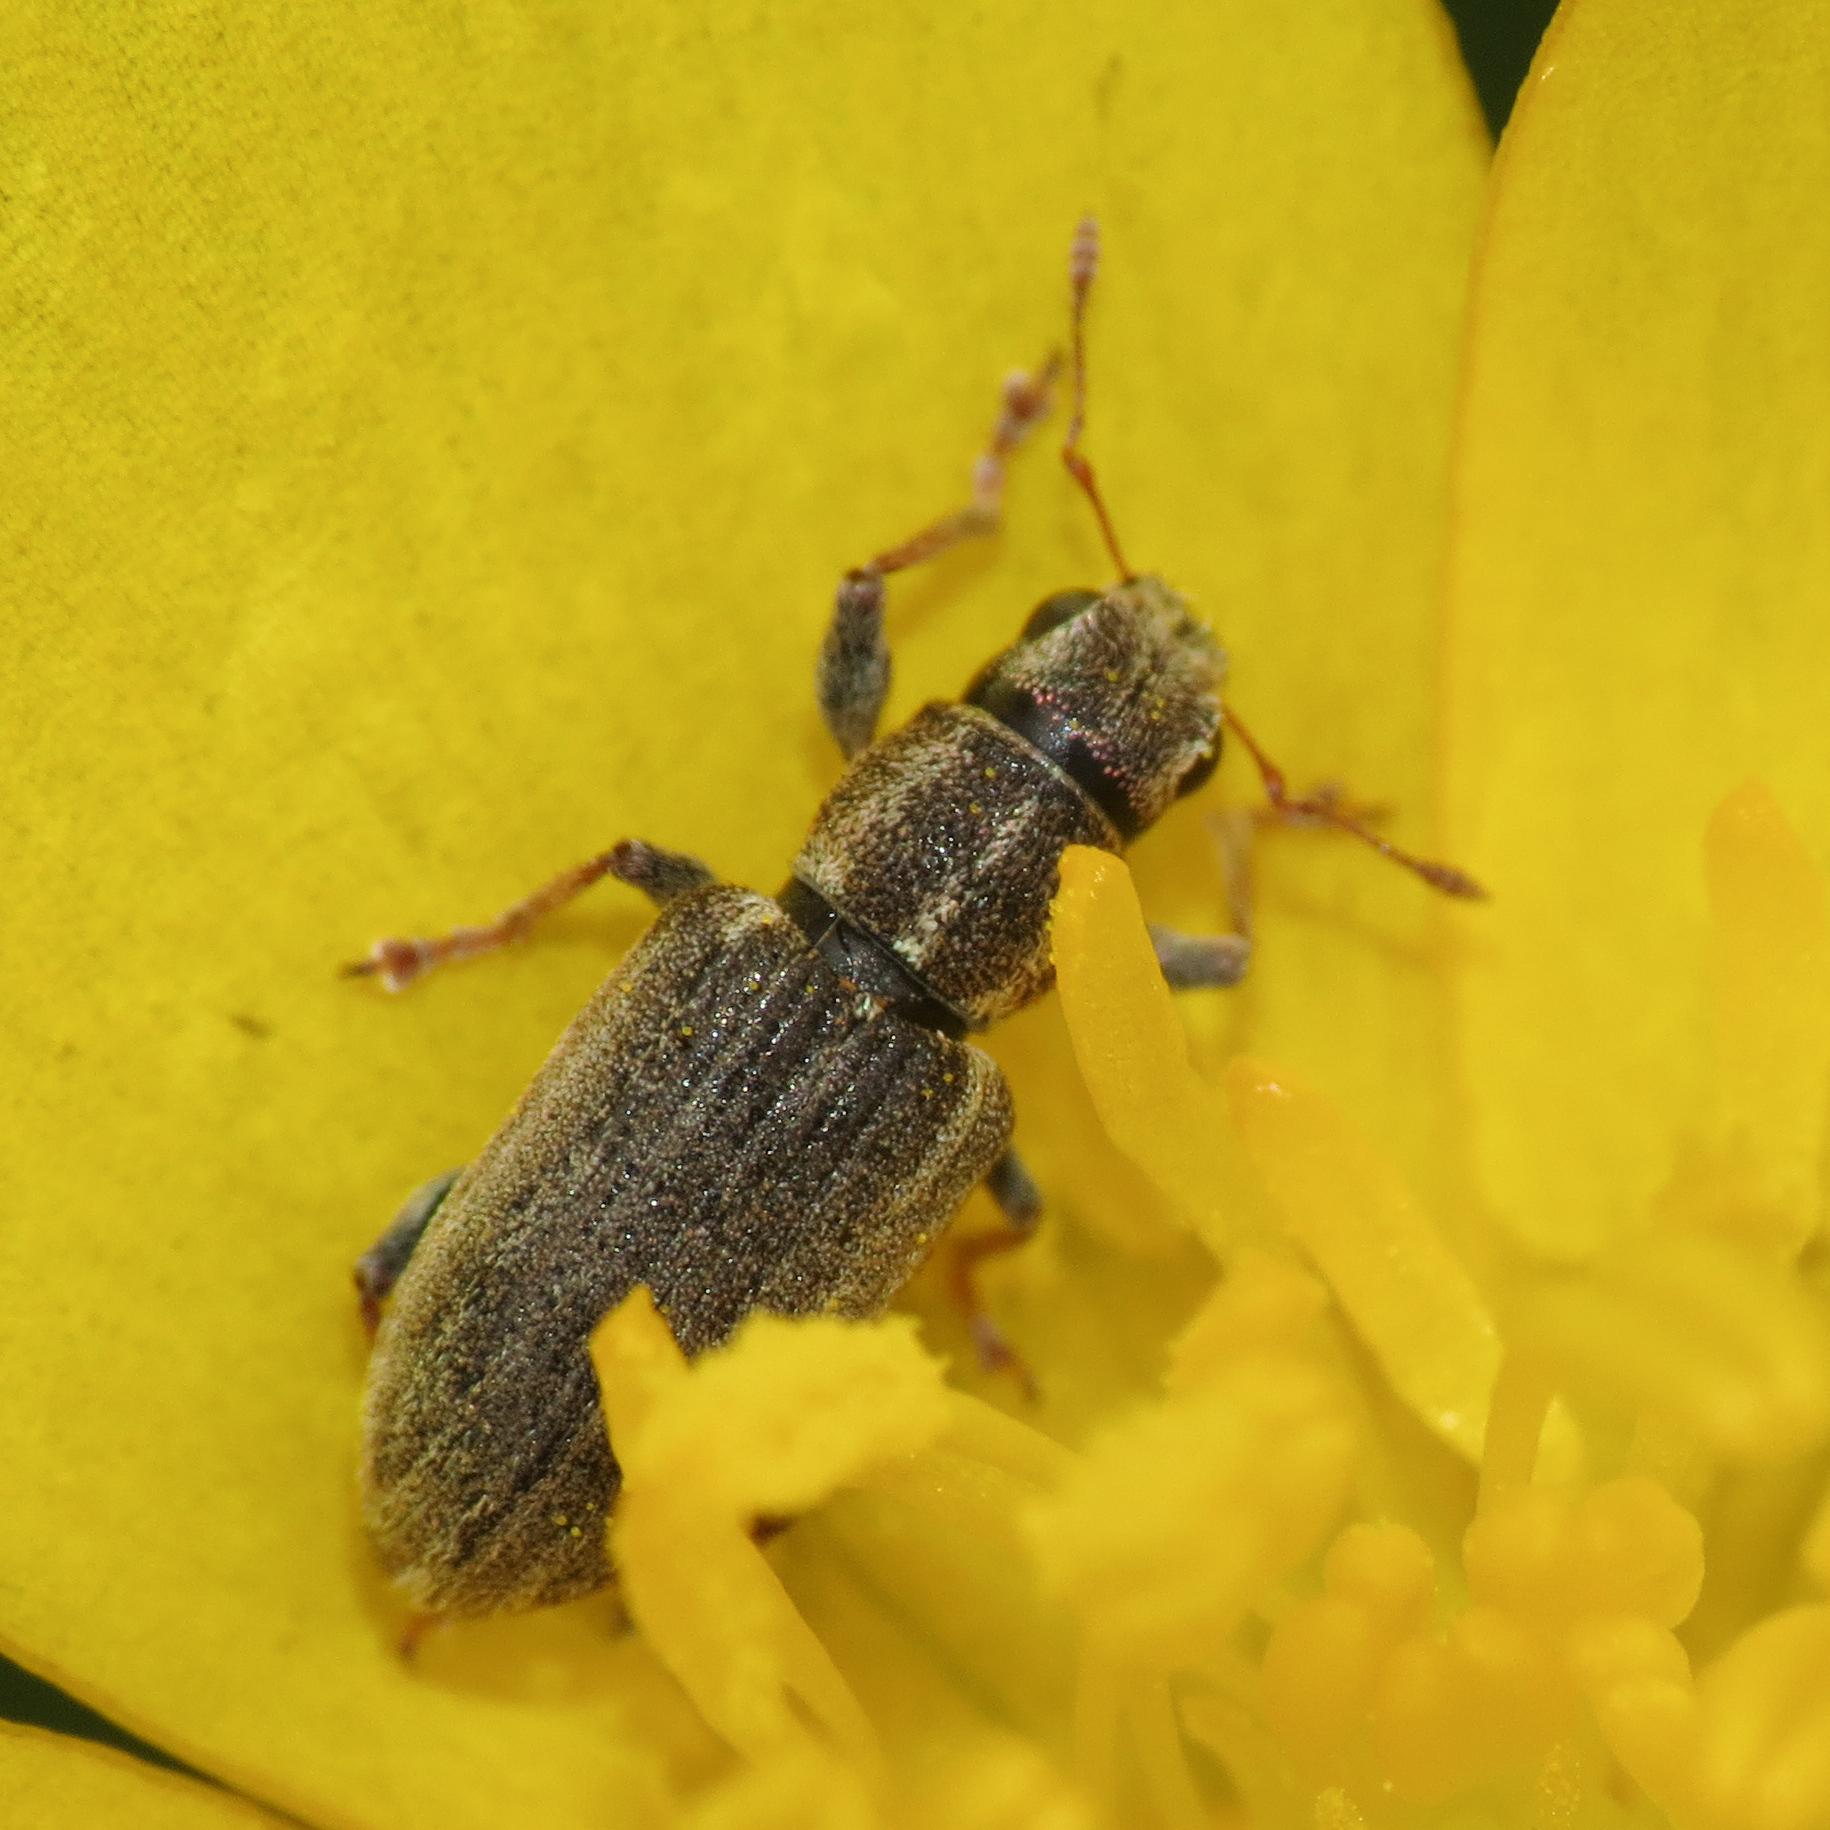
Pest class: pea_leaf_weevil